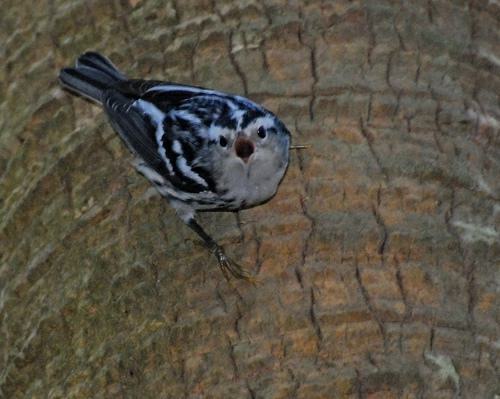
A photo of a black and white warbler